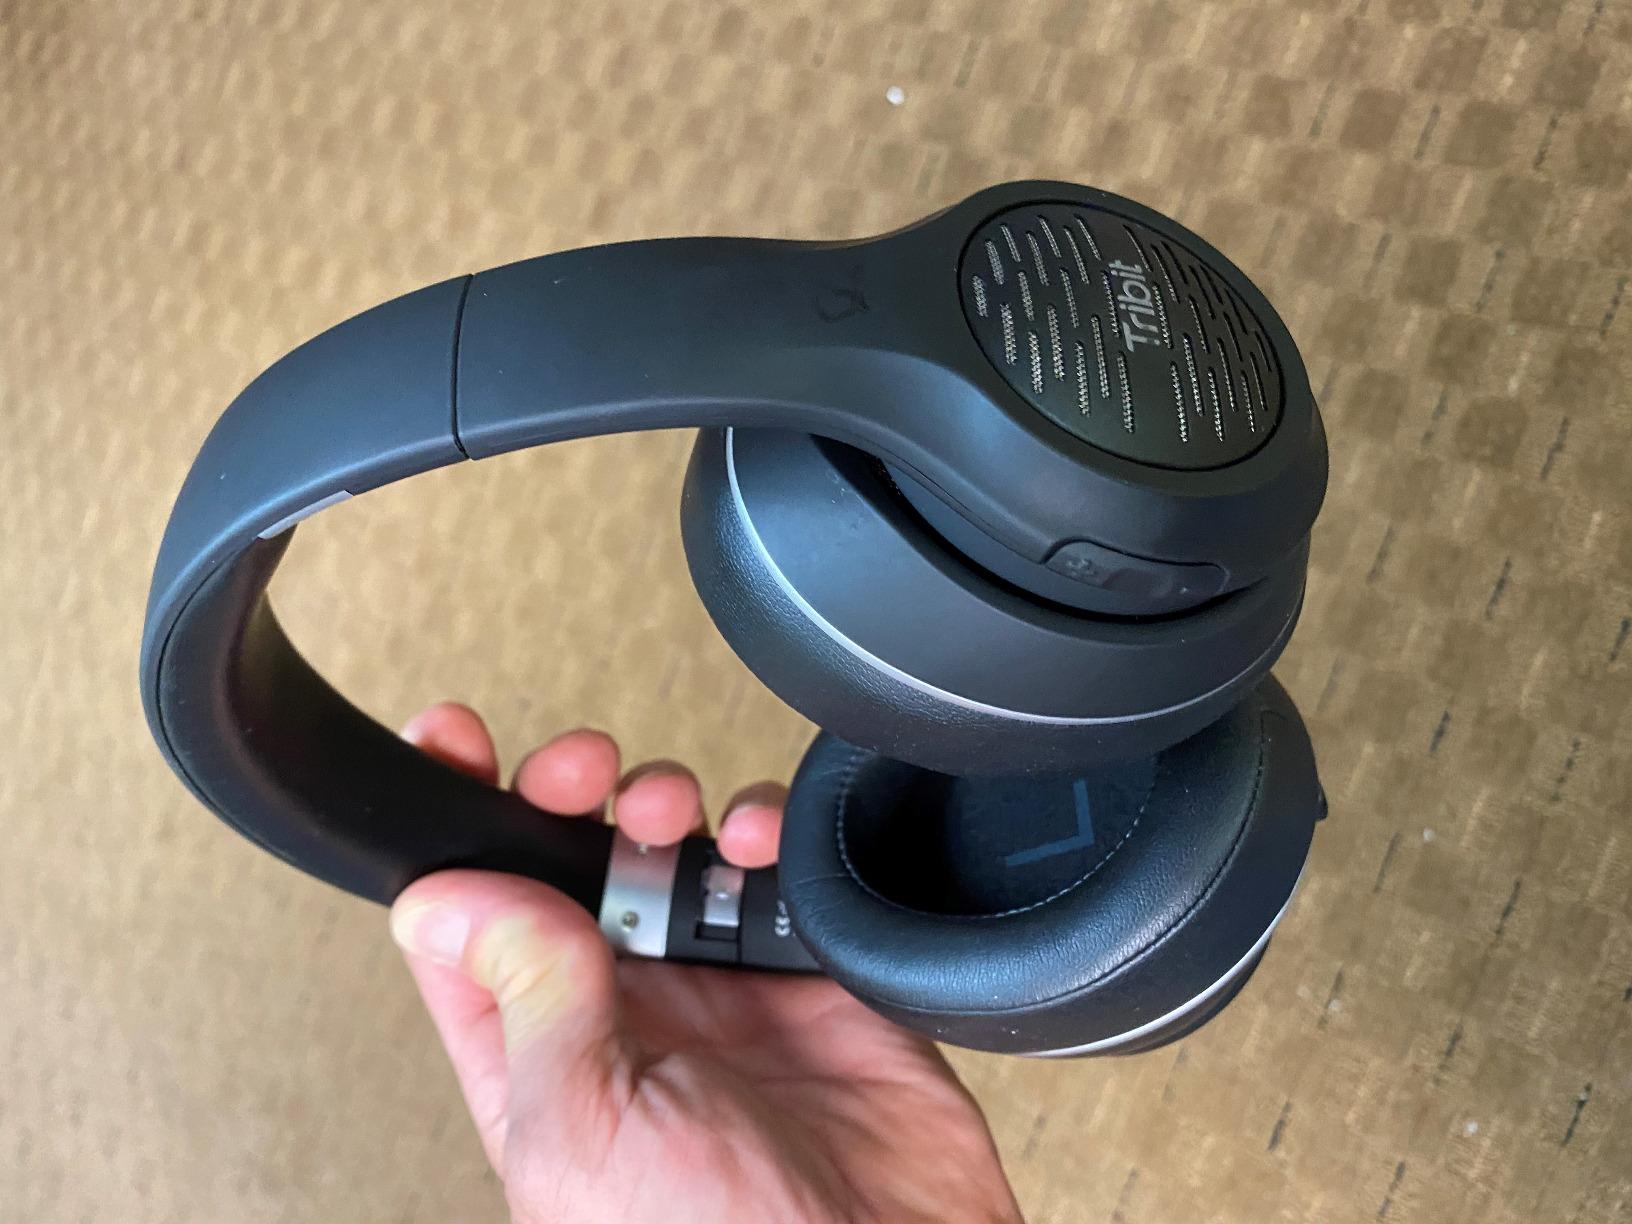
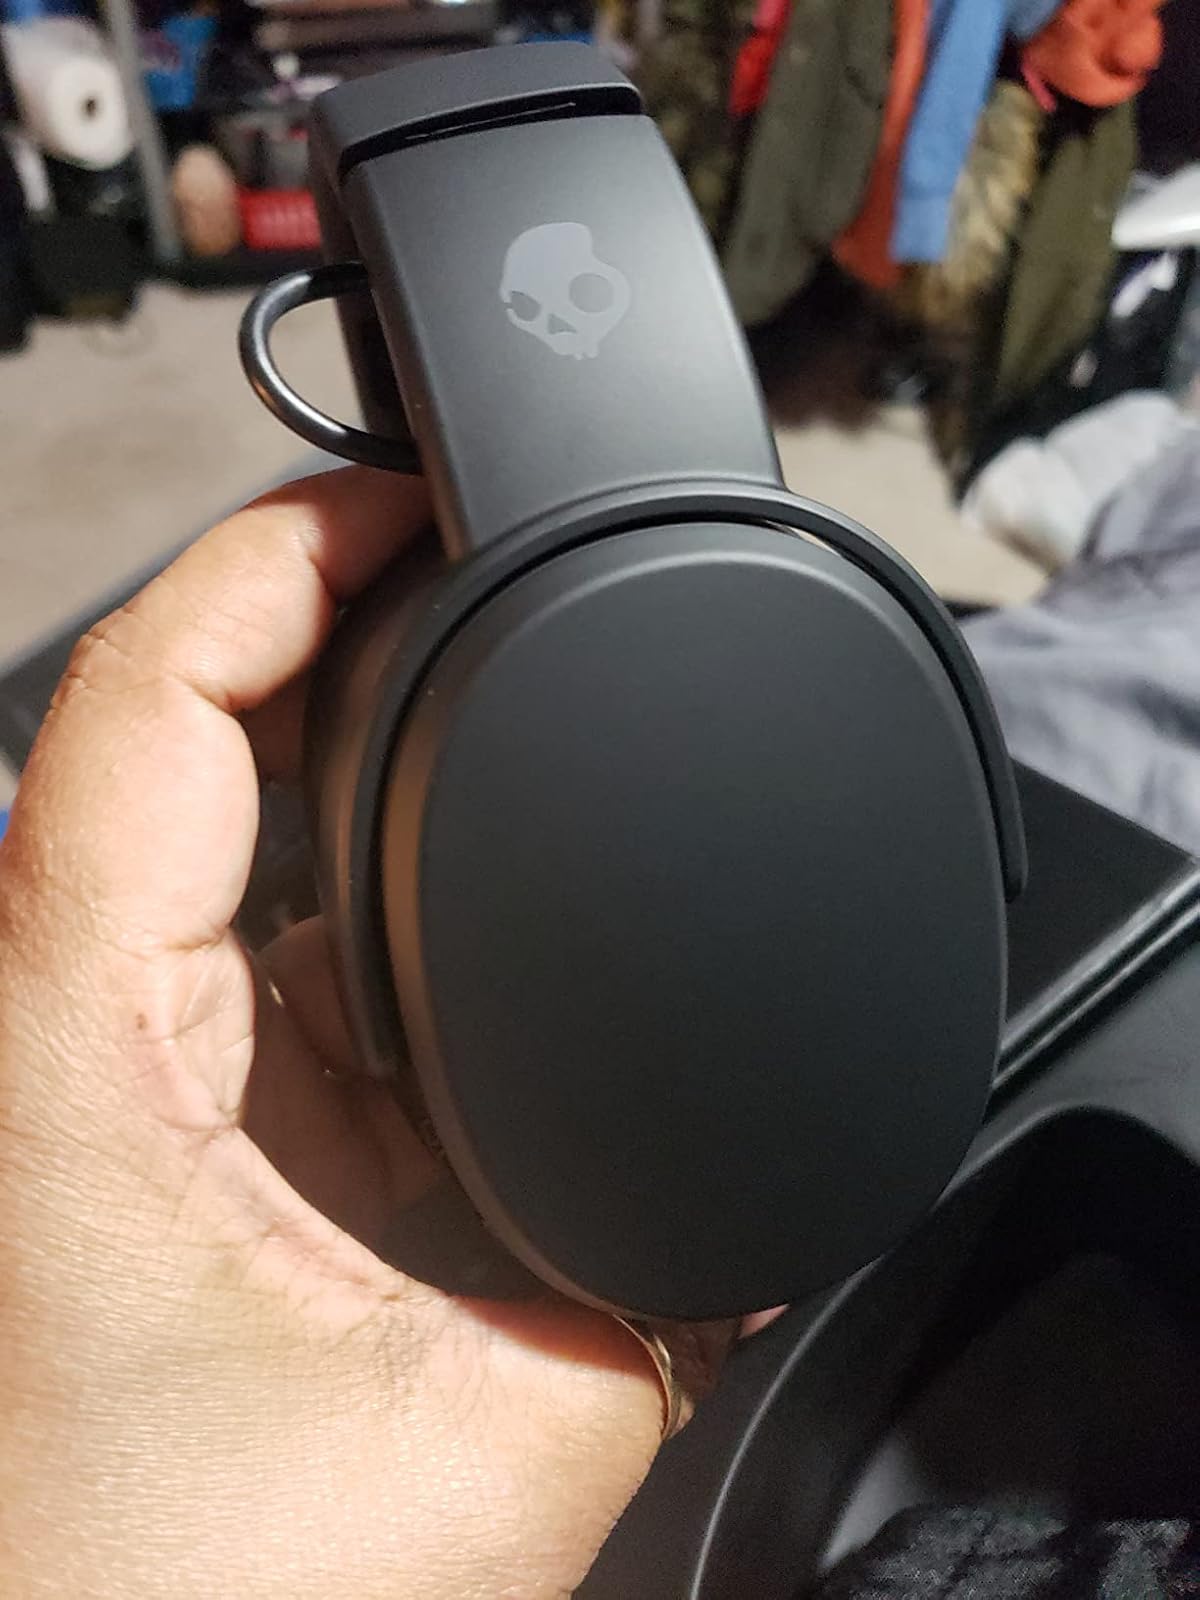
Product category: headphones
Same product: no